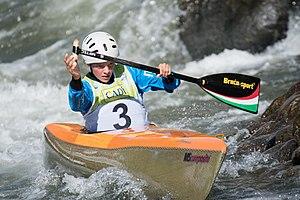
Cecilia Panato durant le championnat du monde 2019 de canoë de descente à La Seu d'Urgell, Espagne.